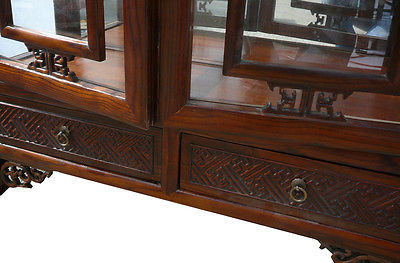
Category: cabinet